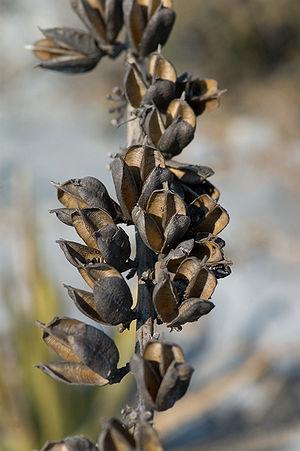
Cosses d' Agave lechuguilla Español: Vainas de lechuguilla (Agave lechuguilla)